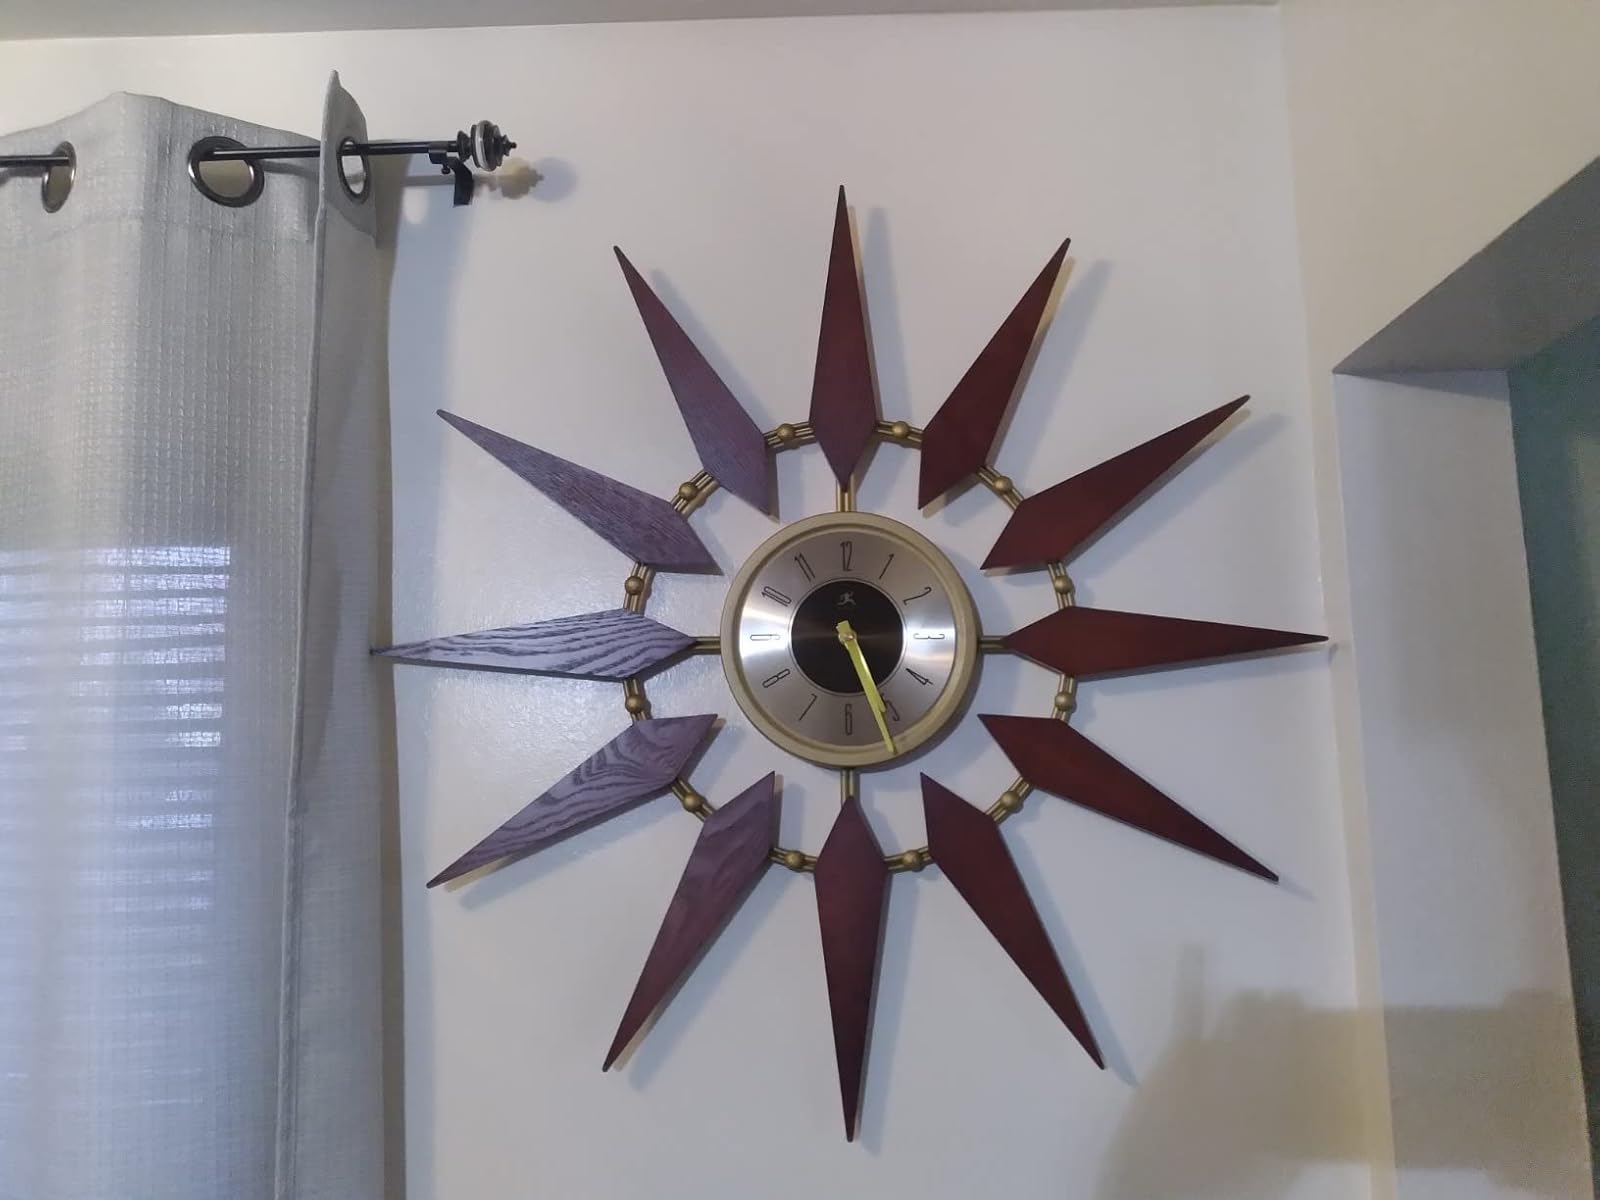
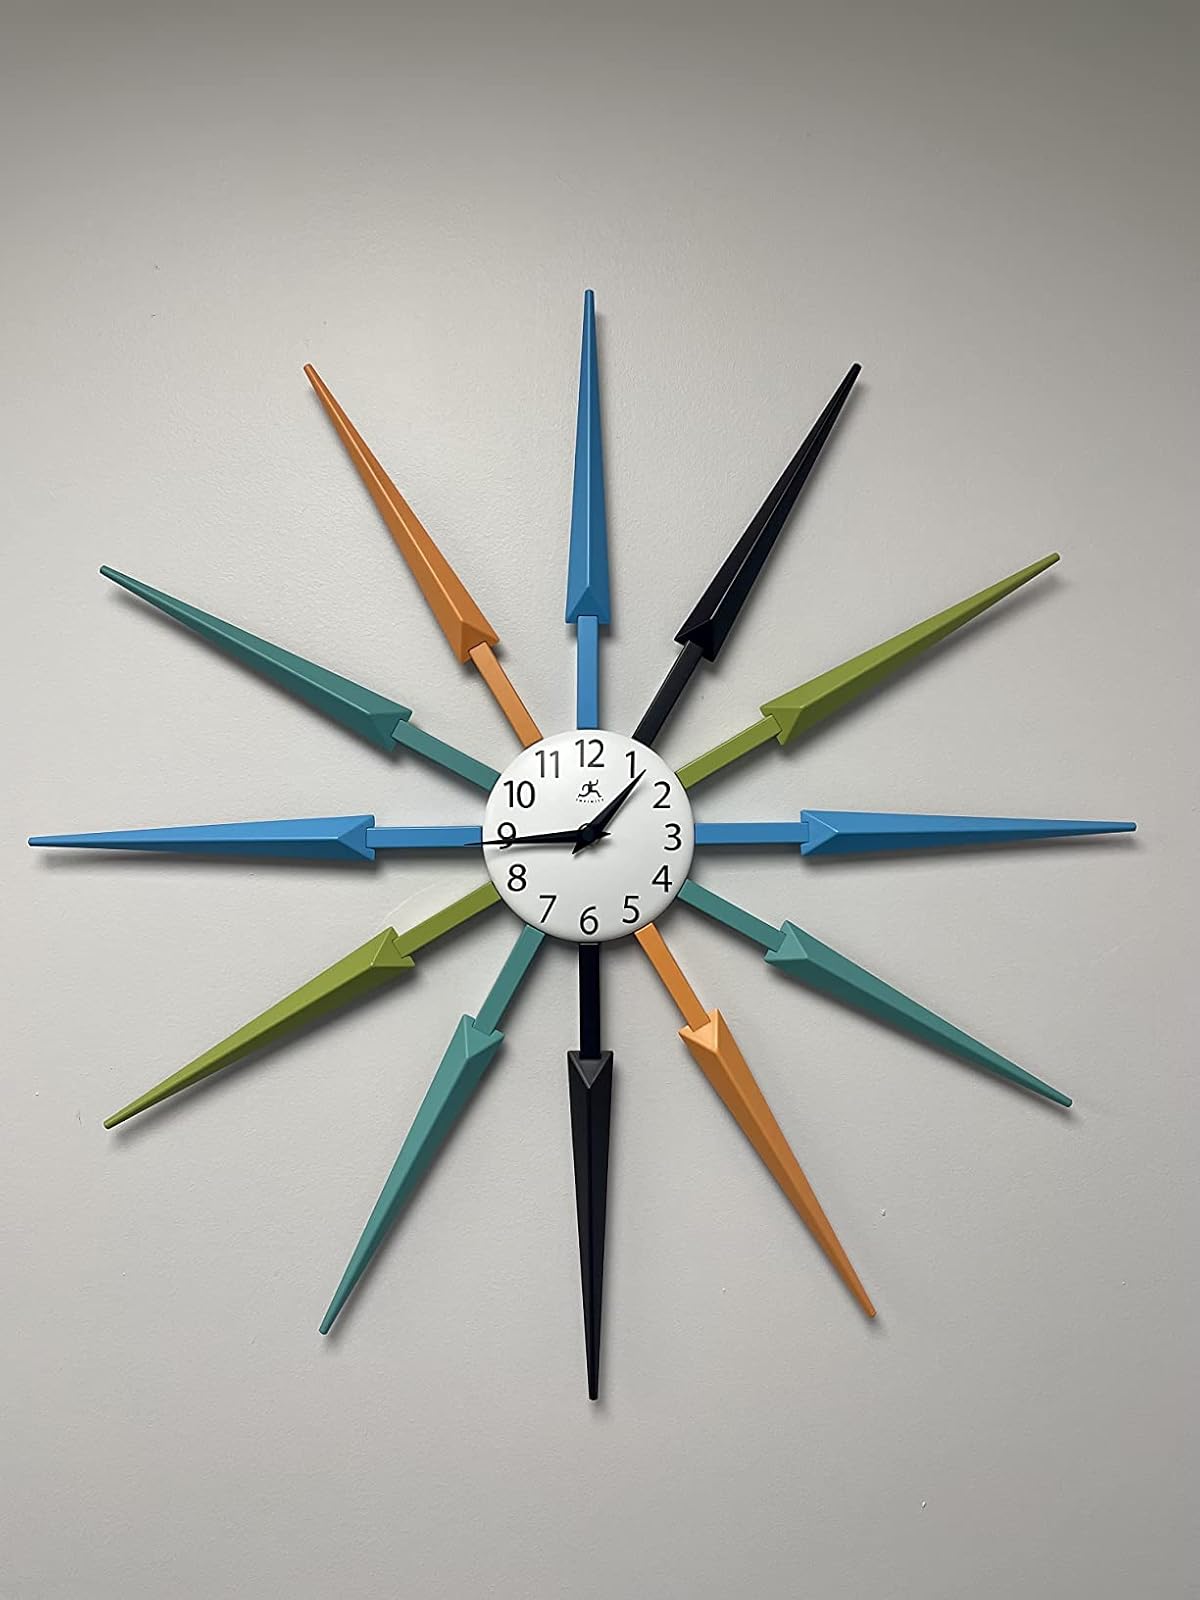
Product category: clock
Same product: no